Rainbow Room

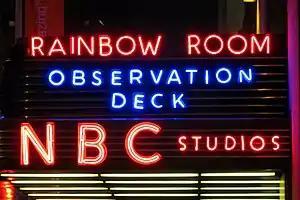
The Rainbow Room neon sign at 30 Rockefeller Plaza

During the 1920s, John D. Rockefeller Jr. had conceived the site of the current Rockefeller Center as a location for the Metropolitan Opera, but these plans were shelved and the plans eventually evolved into a mass media complex, leading to the construction of Rockefeller Center. The complex's flagship RCA Building (now 30 Rockefeller Plaza) opened in May 1933.